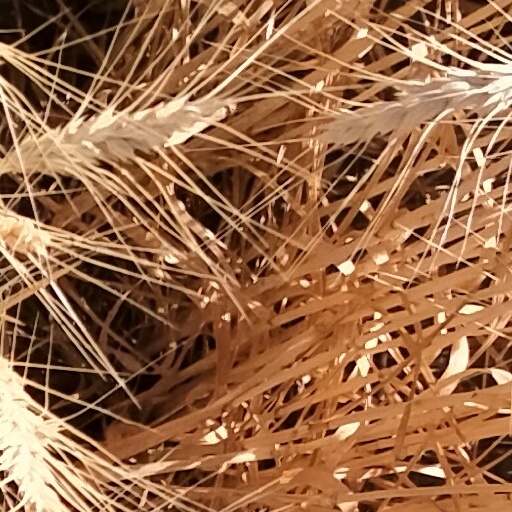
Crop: wheat